Argentine wine

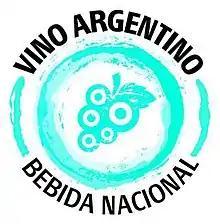
Official logo for "" ("Argentine Wine National Liquor")

Argentina is the fifth largest producer of wine in the world. Argentine wine, as with some aspects of Argentine cuisine, has its roots in colonial Spain, as well in the subsequent large Spanish and Italian immigration which installed its mass consumption. During the Spanish colonization of the Americas, vine cuttings were brought to Santiago del Estero in 1557, and the cultivation of the grape and wine production stretched first to neighboring regions, and then to other parts of the country.